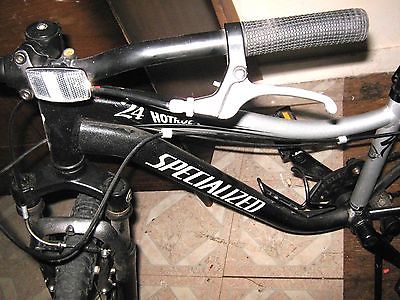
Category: bicycle